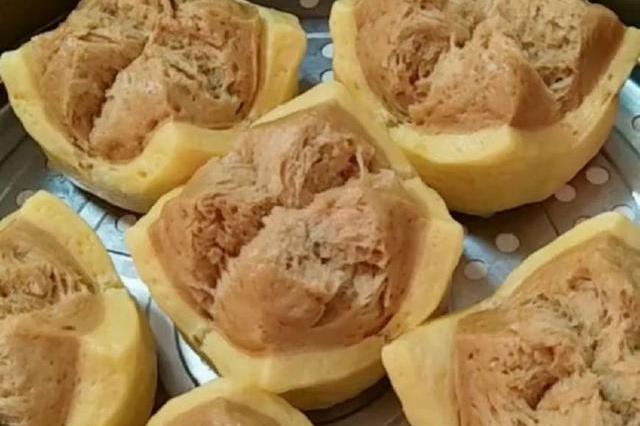
Label: trash